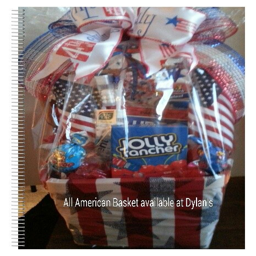
all basket available at person